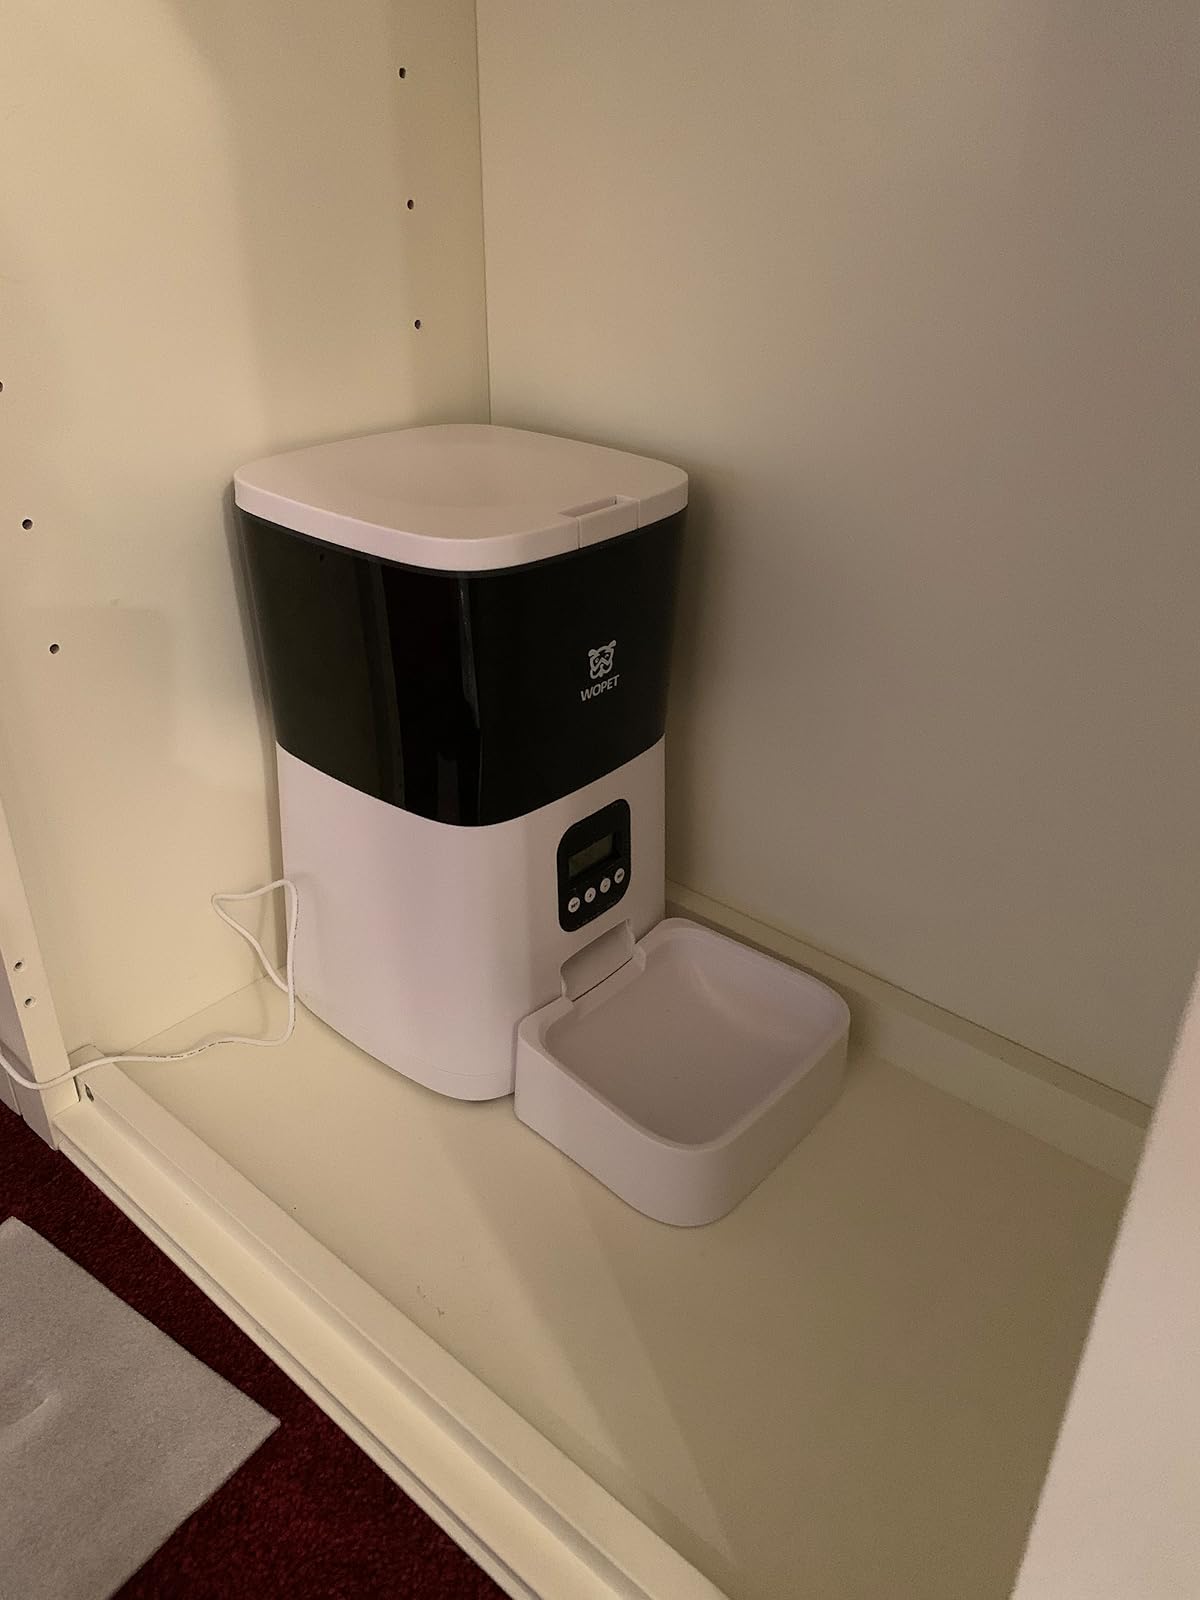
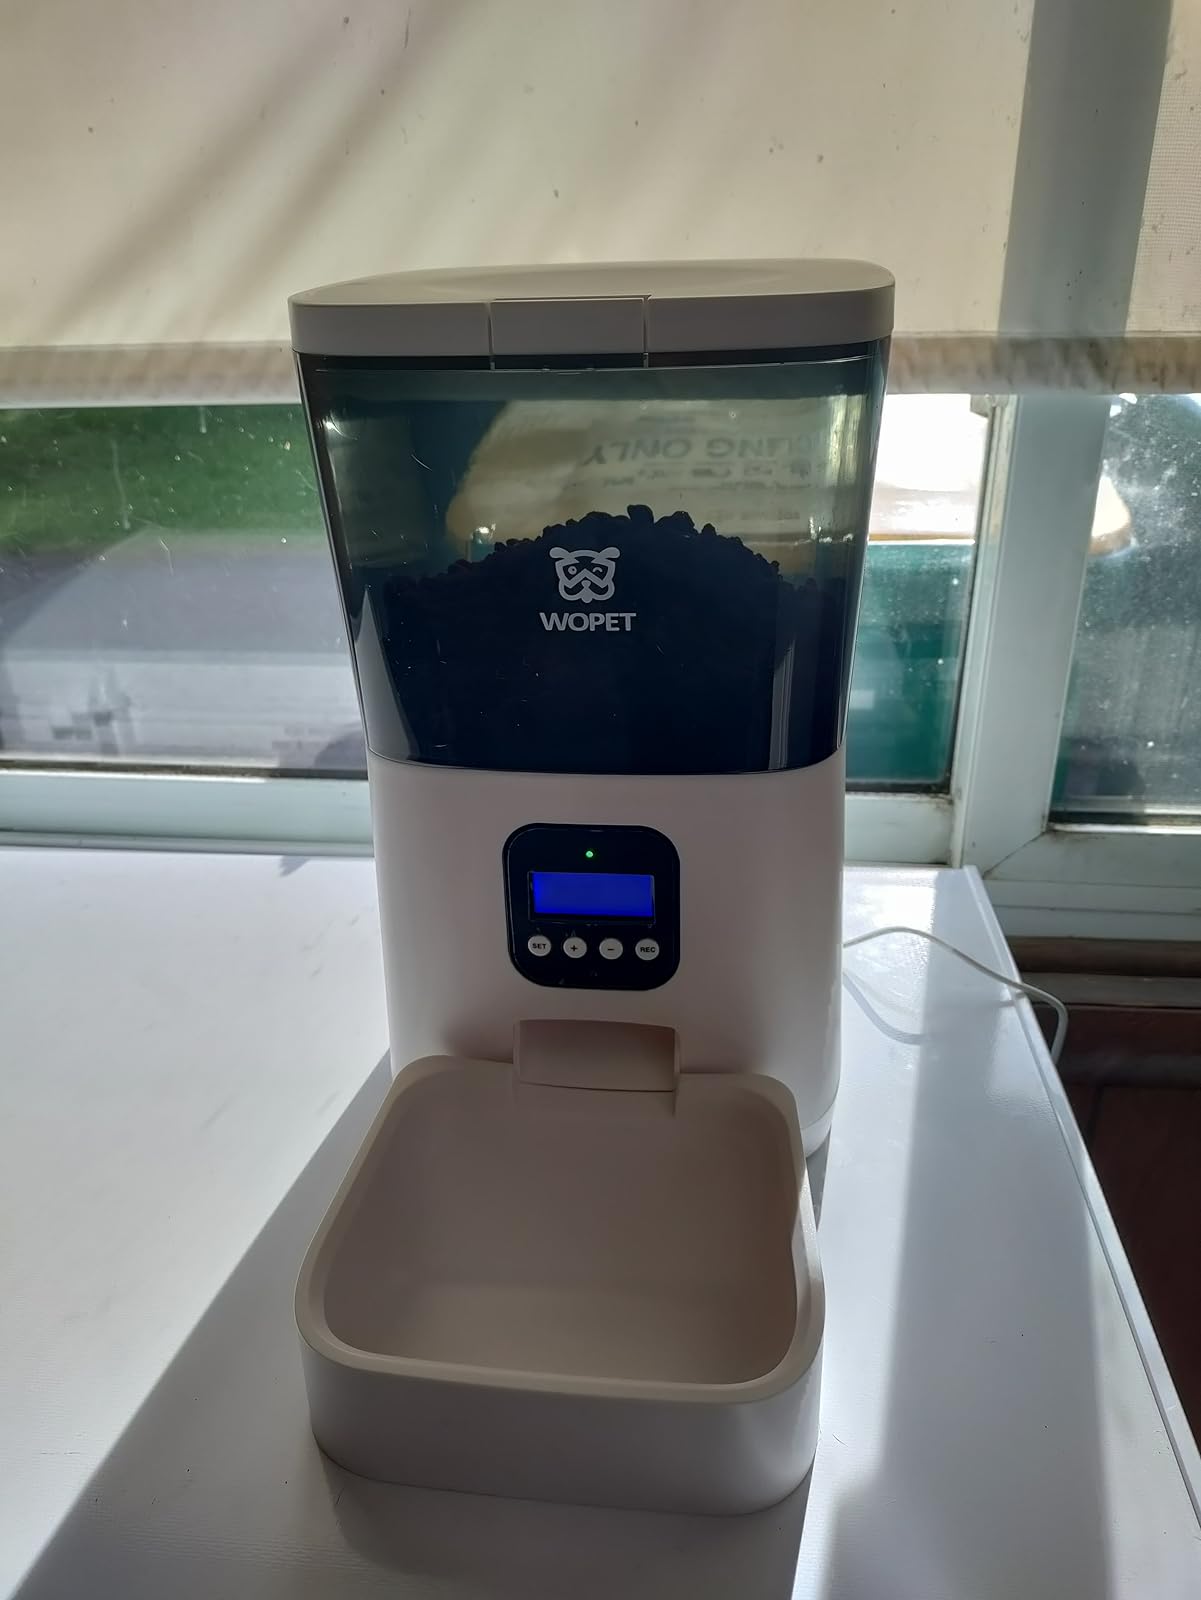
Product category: items_feeder
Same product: yes